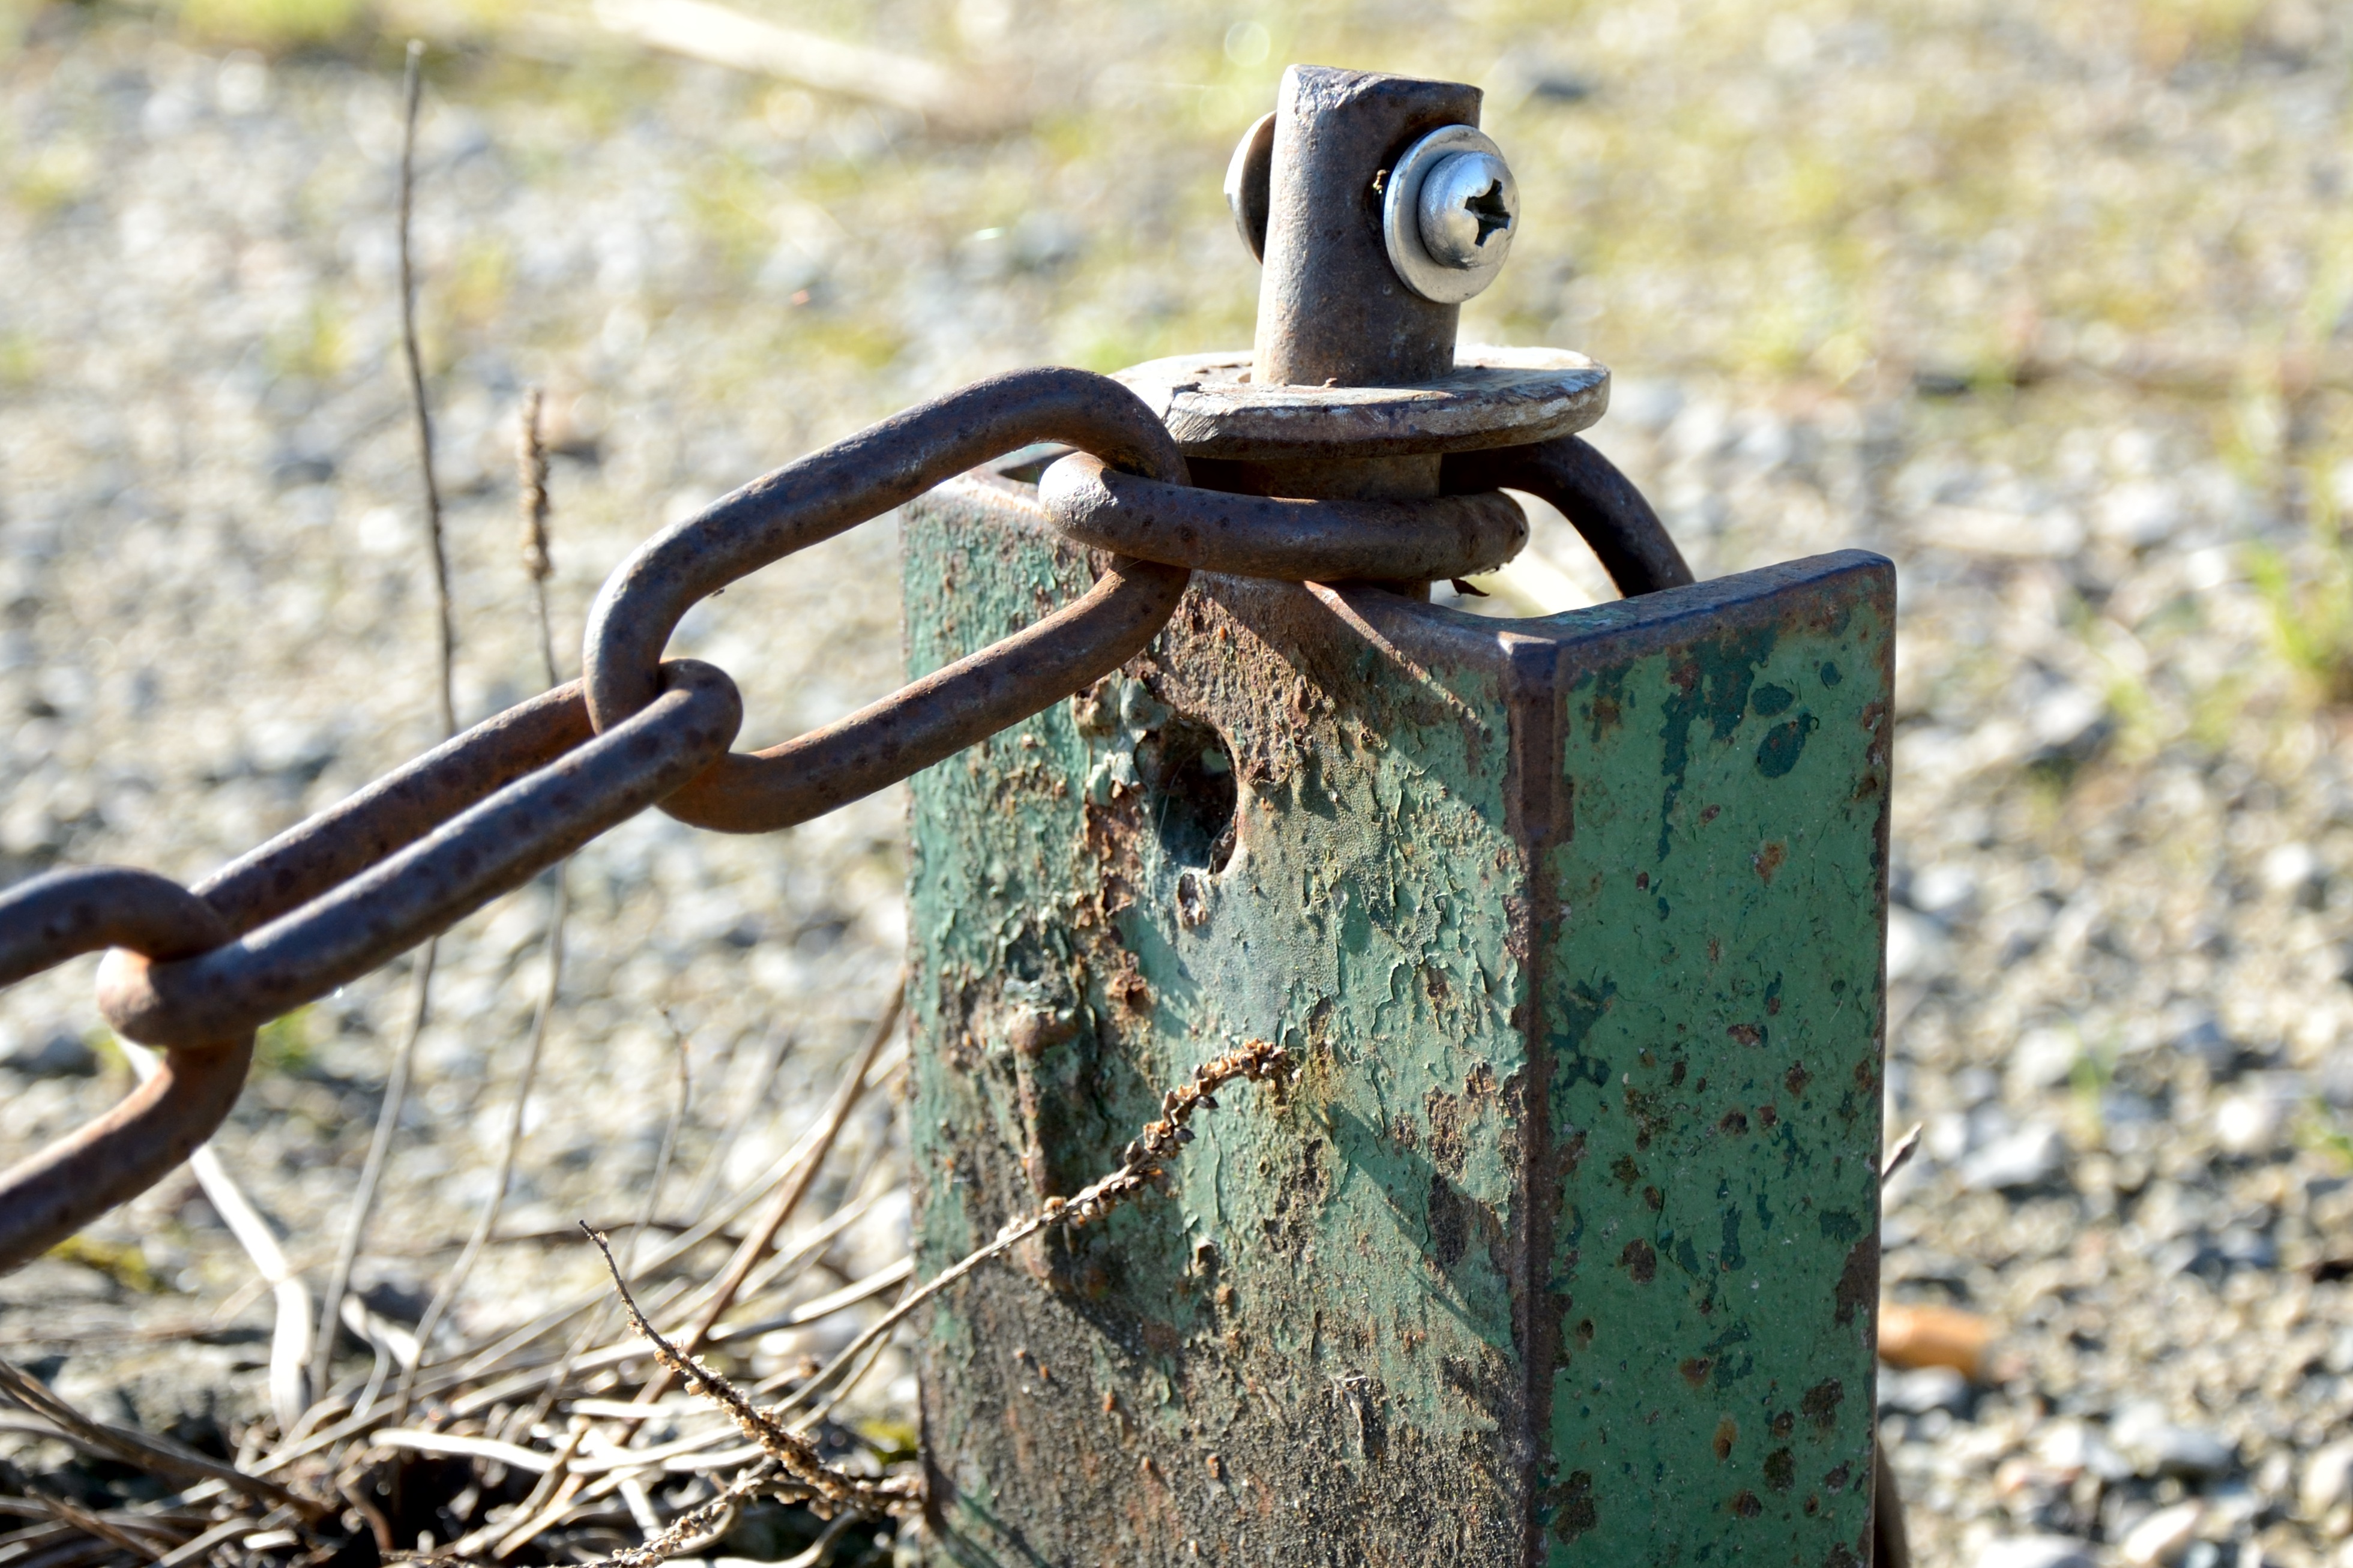
chain, old, wildlife, green, metal, weathered, accessories, iron, connection, connected, stainless, fixing, links of the chain, metal chain